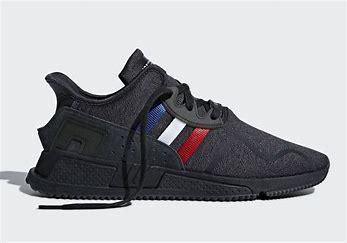
Brand: Adidas
Model: EQT Cushion Adv